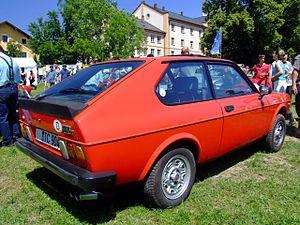
La Fiat 128 est une voiture produite par le constructeur italien Fiat entre 1969 et 1983 en Italie, jusqu'à la fin des années 1990 en Amérique du Sud et a été fabriquée jusqu'en 2008 en Serbie.